Bromley Farm–Koizuma Hishinuma Farm

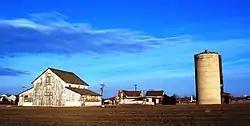
Buildings on the farm

The Bromley Farm–Koizuma Hishinuma Farm is a historic farmstead in the vicinity of Brighton, Colorado, United States. Established shortly before 1899, it includes a complex of four buildings and multiple other historic structures. In 2007, the farm was designated a historic district and listed on the National Register of Historic Places because of its historically significant architecture.